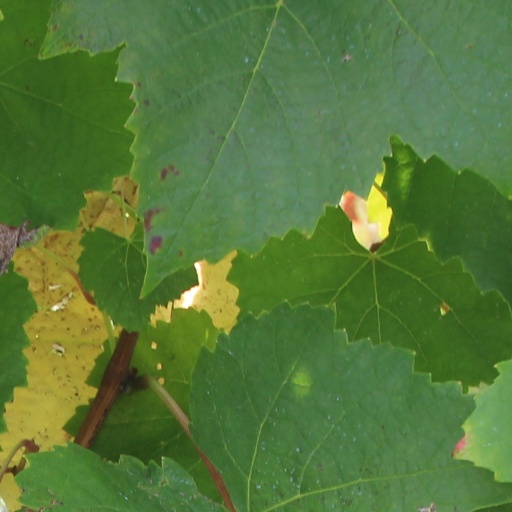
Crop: grape